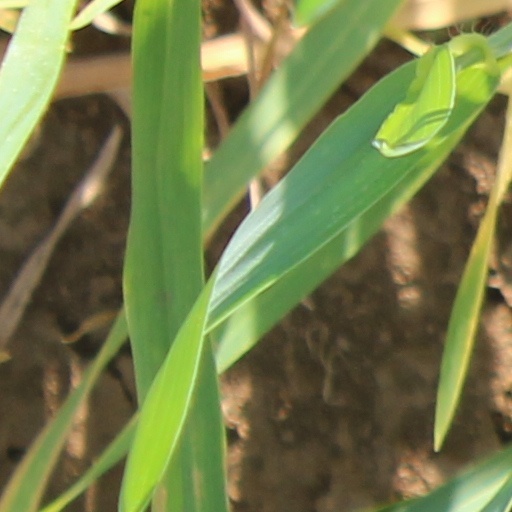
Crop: wheat